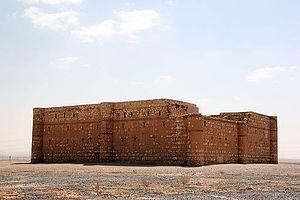
L'histoire de la Jordanie indépendante commence le 22 mars 1946 avec la fin du mandat britannique sur la partie transjordanienne de la Palestine mandataire.